2013 Jakarta flood

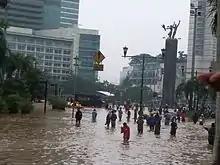
People walk through Jakarta's flooded streets

The flood in 2013 began on Tuesday, 15 January 2013, in some parts of the city as a result of heavy rain and waterways clogged with garbage and other kinds of debris. Serious flooding began along several main thoroughfares of Jakarta. A 30-meter-long section of Jakarta's West Flood Canal dike in Menteng collapsed. This breach quickly caused flooding in nearby areas. A temporary retaining wall was constructed until workers finished rebuilding a section of a canal dike.